Dream Chronicles: The Book of Air

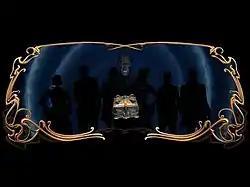
Lyra's grandfather Tangle is holding a handmade birthday gift, and soon giving it to her.

On the eve of the 18th birthday, a half-fairy half-mortal girl named Lyra had a strange dream. All her friends and family were there tonight to celebrate that special event, and Lyra's grandfather Tangle had prepared an amazing gift for her, but then Lyra heard a whisper, and everyone quickly disappeared. Waking up from that dream, Lyra finds herself alone in her beloved Town of Wish as she is being trapped in a parallel dimension which is similar to her original one. Guided by the messages left by Tangle and using her father's magically hidden airship, Lyra breaks out to find Tangle's odd fairy friend simply called the Clockmaker, who is the only stranger could help her get back home, and reunite with family and friends. She finds the Clockmaker in his hideout and thankfully, he agrees to help. Lyra have to find three magical keys in three separately hidden areas – Treehouse Village, Wind Music Island, and Water Collector – to re-activate the Clockmaker's Time Synchronization Machine.